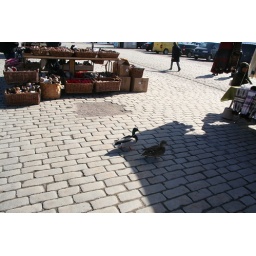
little ducks in the market